1990 New Zealand Royal Visit Honours

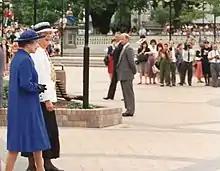
The Queen and the mayor of Christchurch, Vicki Buck, during a walkabout in Victoria Square, Christchurch, in February 1990

The 1990 New Zealand Royal Visit Honours were appointments by Elizabeth II to the Royal Victorian Order and Queen's Service Order, to mark her visit to New Zealand in February that year. During the tour, she officially closed the Commonwealth Games in Auckland, and attended celebrations marking the 150th anniversary of the Treaty of Waitangi. The honours were announced on 14 and 16 February 1990.